Burgstall Gegenpoint

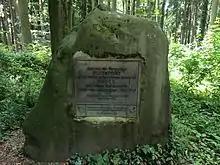
Memorial stone at the east entrance.

In 1985, the Historical Society of Fürstenfeldbruck erected a memorial stone and information plaque on the site of the former east entrance.